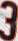
Number: 3